Blanchardstown

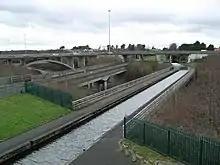
Royal Canal aqueduct

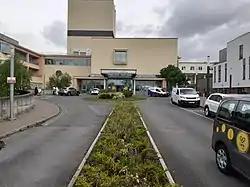
Main entrance to Connolly Hospital

There are three Irish Rail railway stations in the wider Blanchardstown area: Castleknock, Coolmine and Clonsilla. Trains on the Maynooth/Longford line connect the city centre, at Dublin Connolly, Tara Street and Dublin Pearse stations, to Maynooth, Longford and Sligo. At Clonsilla station, the Dublin–Navan railway line connects Docklands railway station to Hansfield and Dunboyne.